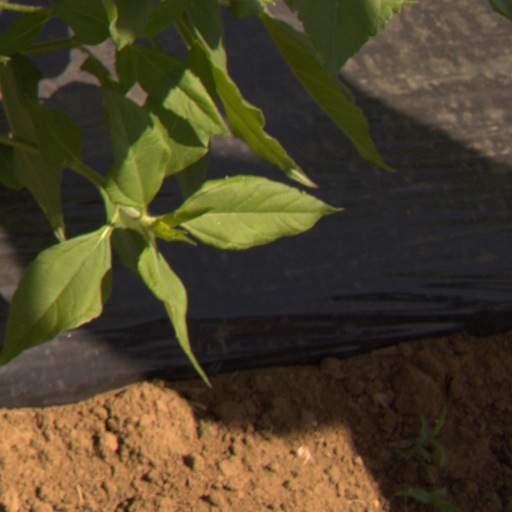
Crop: Jerusalem artichoke